Lovro Cvek

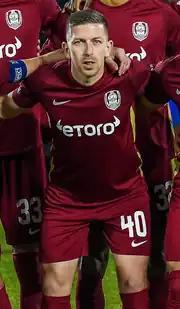
Cvek with CFR Cluj in 2023

Lovro Cvek (born 6 July 1995) is a Croatian professional footballer who plays as a defensive midfielder for Šibenik.